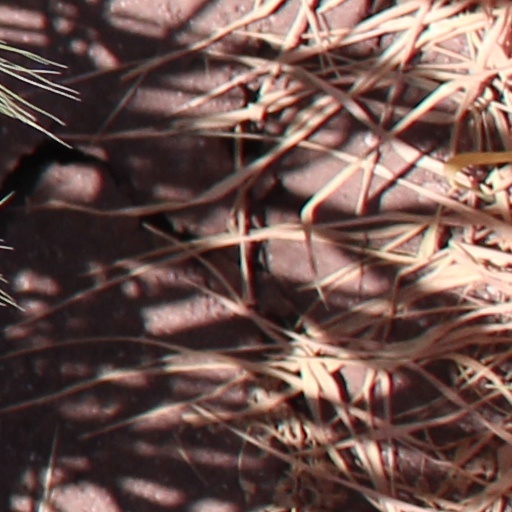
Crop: wheat